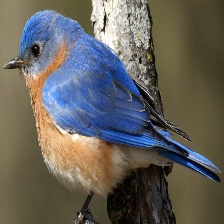
Species: EASTERN BLUEBIRD
Scientific name: SIALIA SIALIS